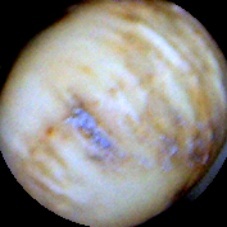
Label: Spotted